First Christian Church (Murray, Kentucky)

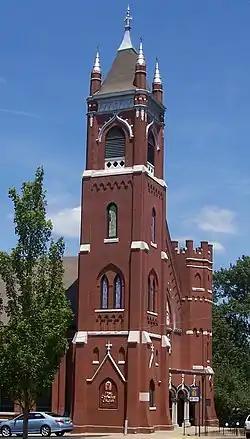

The First Christian Church in Murray, Kentucky, is a historic Christian Church (Disciples of Christ) church at 111 N. Fifth Street. It was built in 1904 and added to the National Register of Historic Places in 1986.